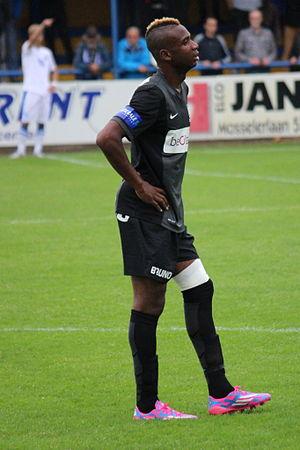
Ilombe « Pelé » Mboyo est un joueur de football international belge qui évolue au KV Courtrai au poste d'attaquant. Il est un cas belge de réinsertion puisqu'il a rejoué au football puis été sélectionné en équipe nationale après avoir purgé une peine de réclusion criminelle. Néanmoins ses tentatives de transfert en Angleterre ont avorté en raison d'exigences éthiques des actionnaires.